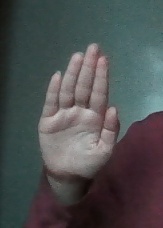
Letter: seen